6th Airborne Division (United Kingdom)

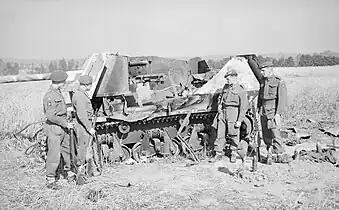
L/Cpl Phillips, Pte Best, Pte Watson and Cpl Walter of 6th Airborne Division investigate the remains of a German self-propelled gun which they knocked-out, 5 August 1944. (SdKfz 135 Marder on Hotchkiss H39).

Shortly afterwards the aircraft carrying Brigadier Nigel Poett's 5th Parachute Brigade arrived overhead heading for their drop zone (DZ) to the north of Ranville. The brigade were to reinforce the defenders at the bridges, the 7th Parachute Battalion in the west, while the 12th Parachute Battalion and the 13th Parachute Battalion dug in to the east, centred around Ranville, where brigade HQ would be located.